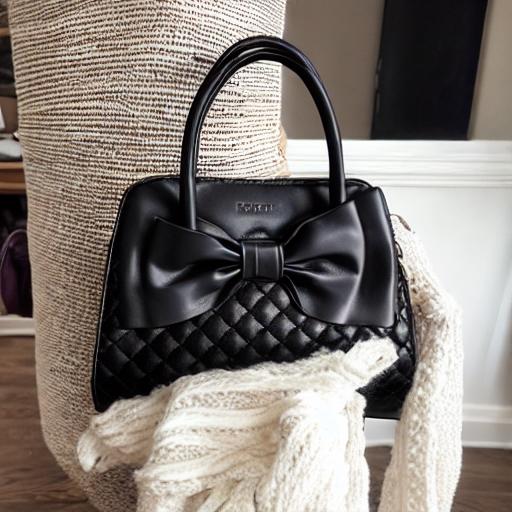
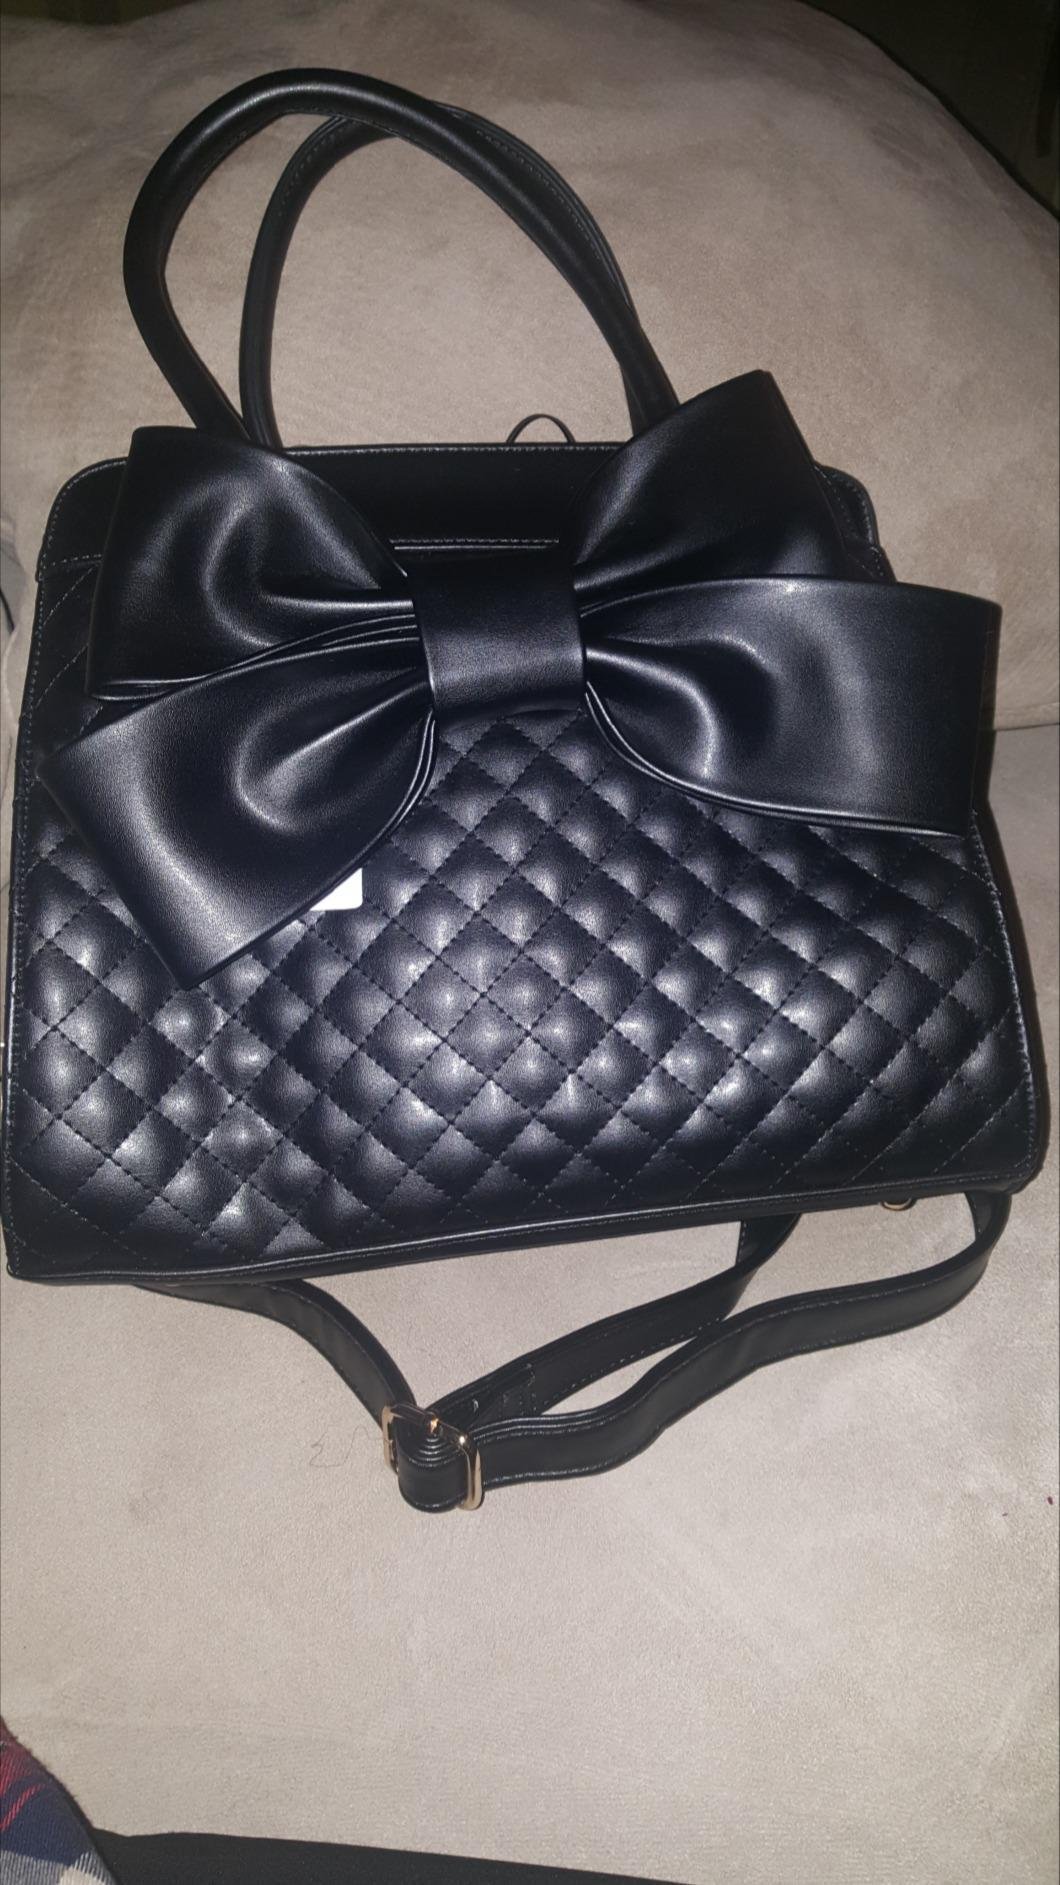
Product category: accessories_handbag
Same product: no